St Petroc's Church, Bodmin

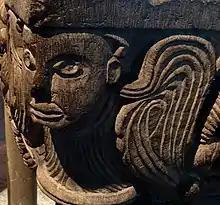
Detail of the font

There are a number of interesting monuments, including the black Delabole slate memorial to Richard Durant, his wives and twenty children, carved in low relief. There is also a twelfth-century ivory casket which is thought to have once contained relics of St Petroc.